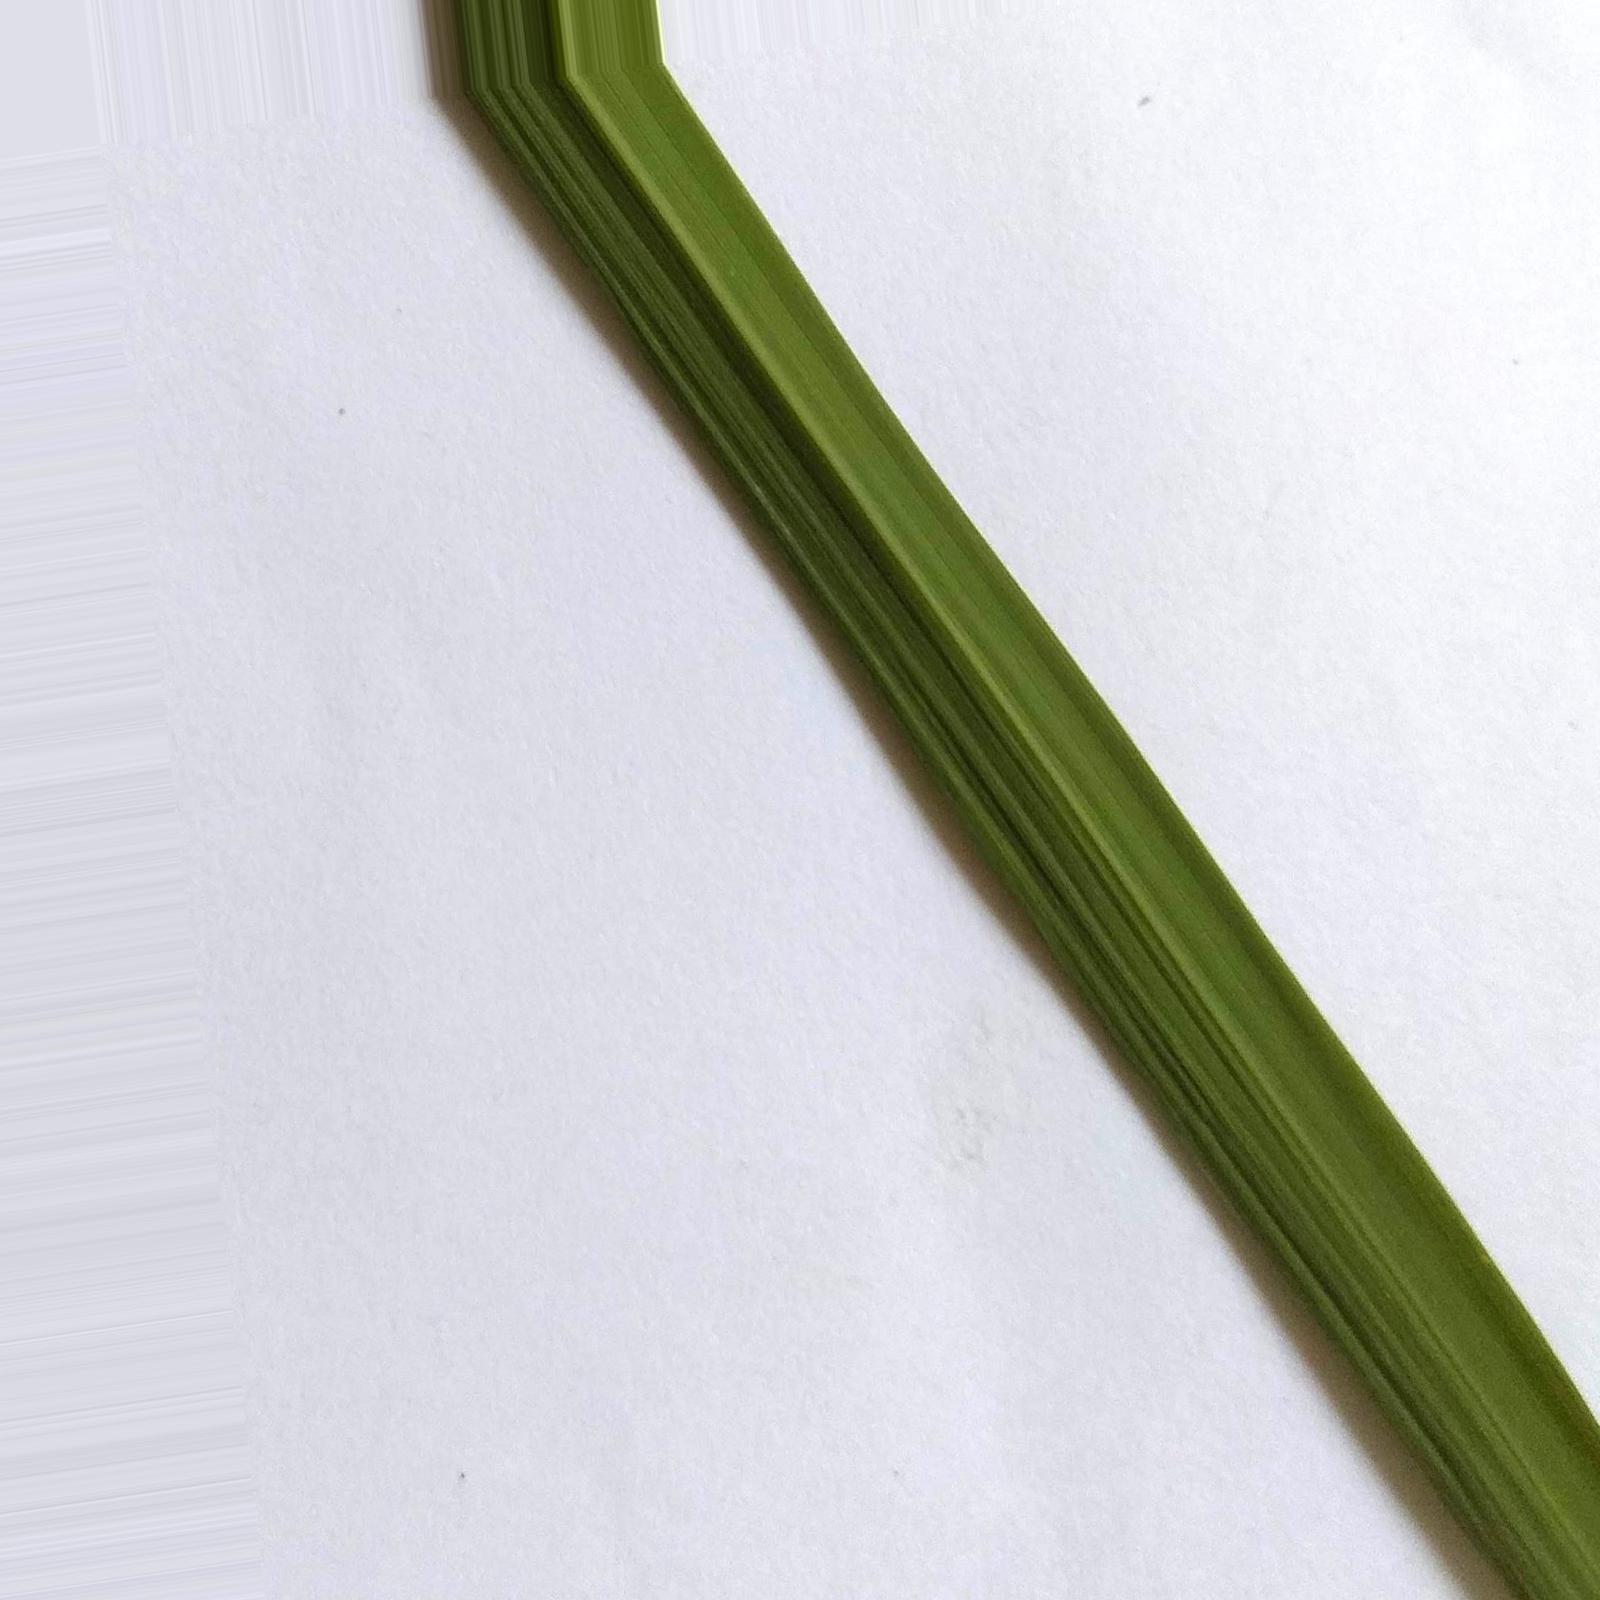
Nhãn: Healthy